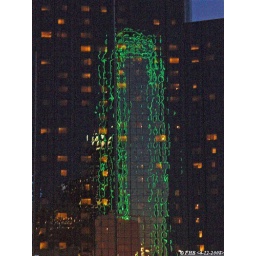
The green lights of the Bank of America Building reflected in the glass windows of the Hyatt.